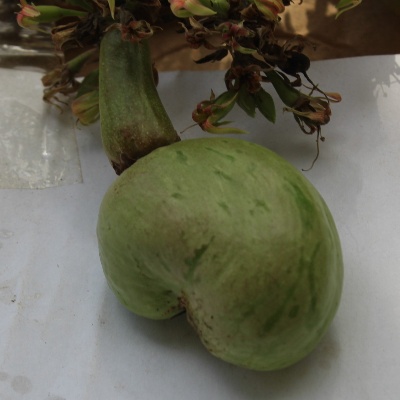
Crop: Cashew
Condition: healthy